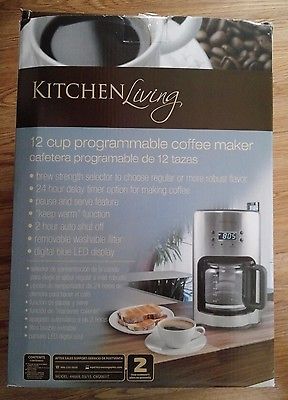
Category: coffee maker